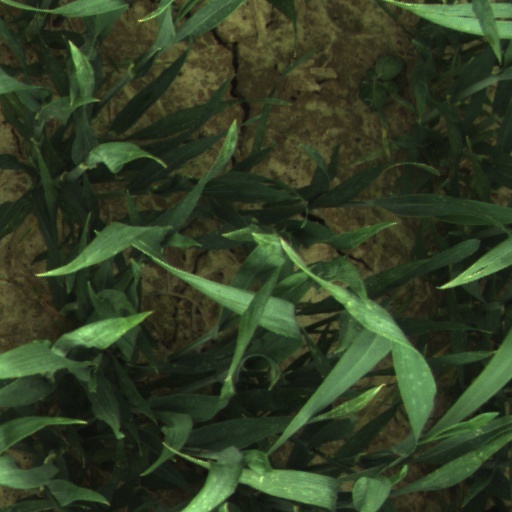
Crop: wheat